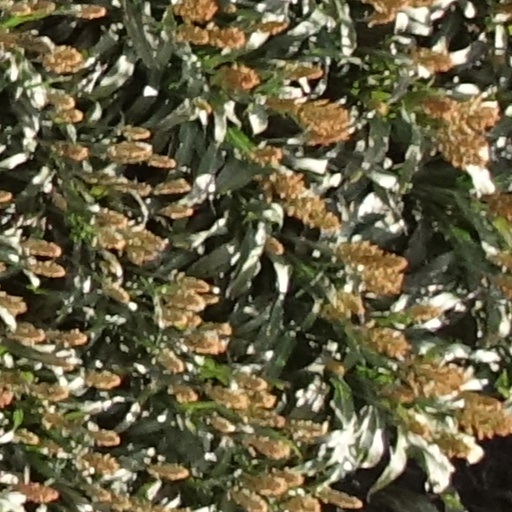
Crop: sorghum